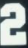
Number: 2